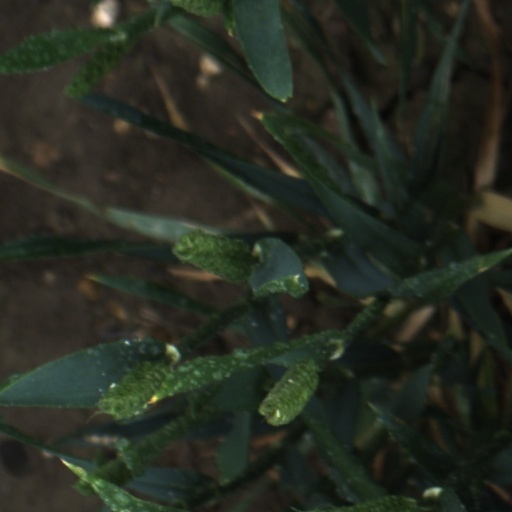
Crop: wheat